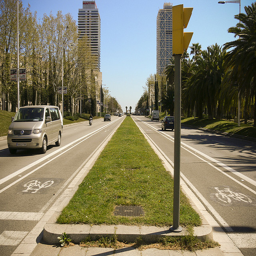
A center divider covered in green grass between two streets.
Median on road with signs, buildings, and cars
A traffic light with bicycle lanes and vehicle lanes running beside it.
A grassy area dividing two different directions of traffic.
two way street and grass center divider with light pole